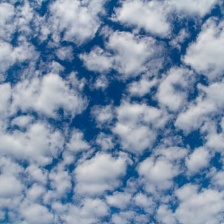
Cloud type: Stratus